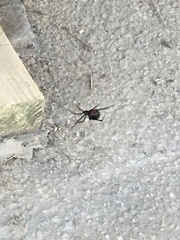
Species: Lactrodectus_hesperus